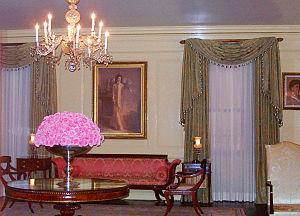
La Vermeil Room ou Gold Room est l'une des pièces du Ground Floor de la Maison-Blanche, résidence du président des États-Unis. Ses fenêtres donnent sur la pelouse sud de la Maison-Blanche.